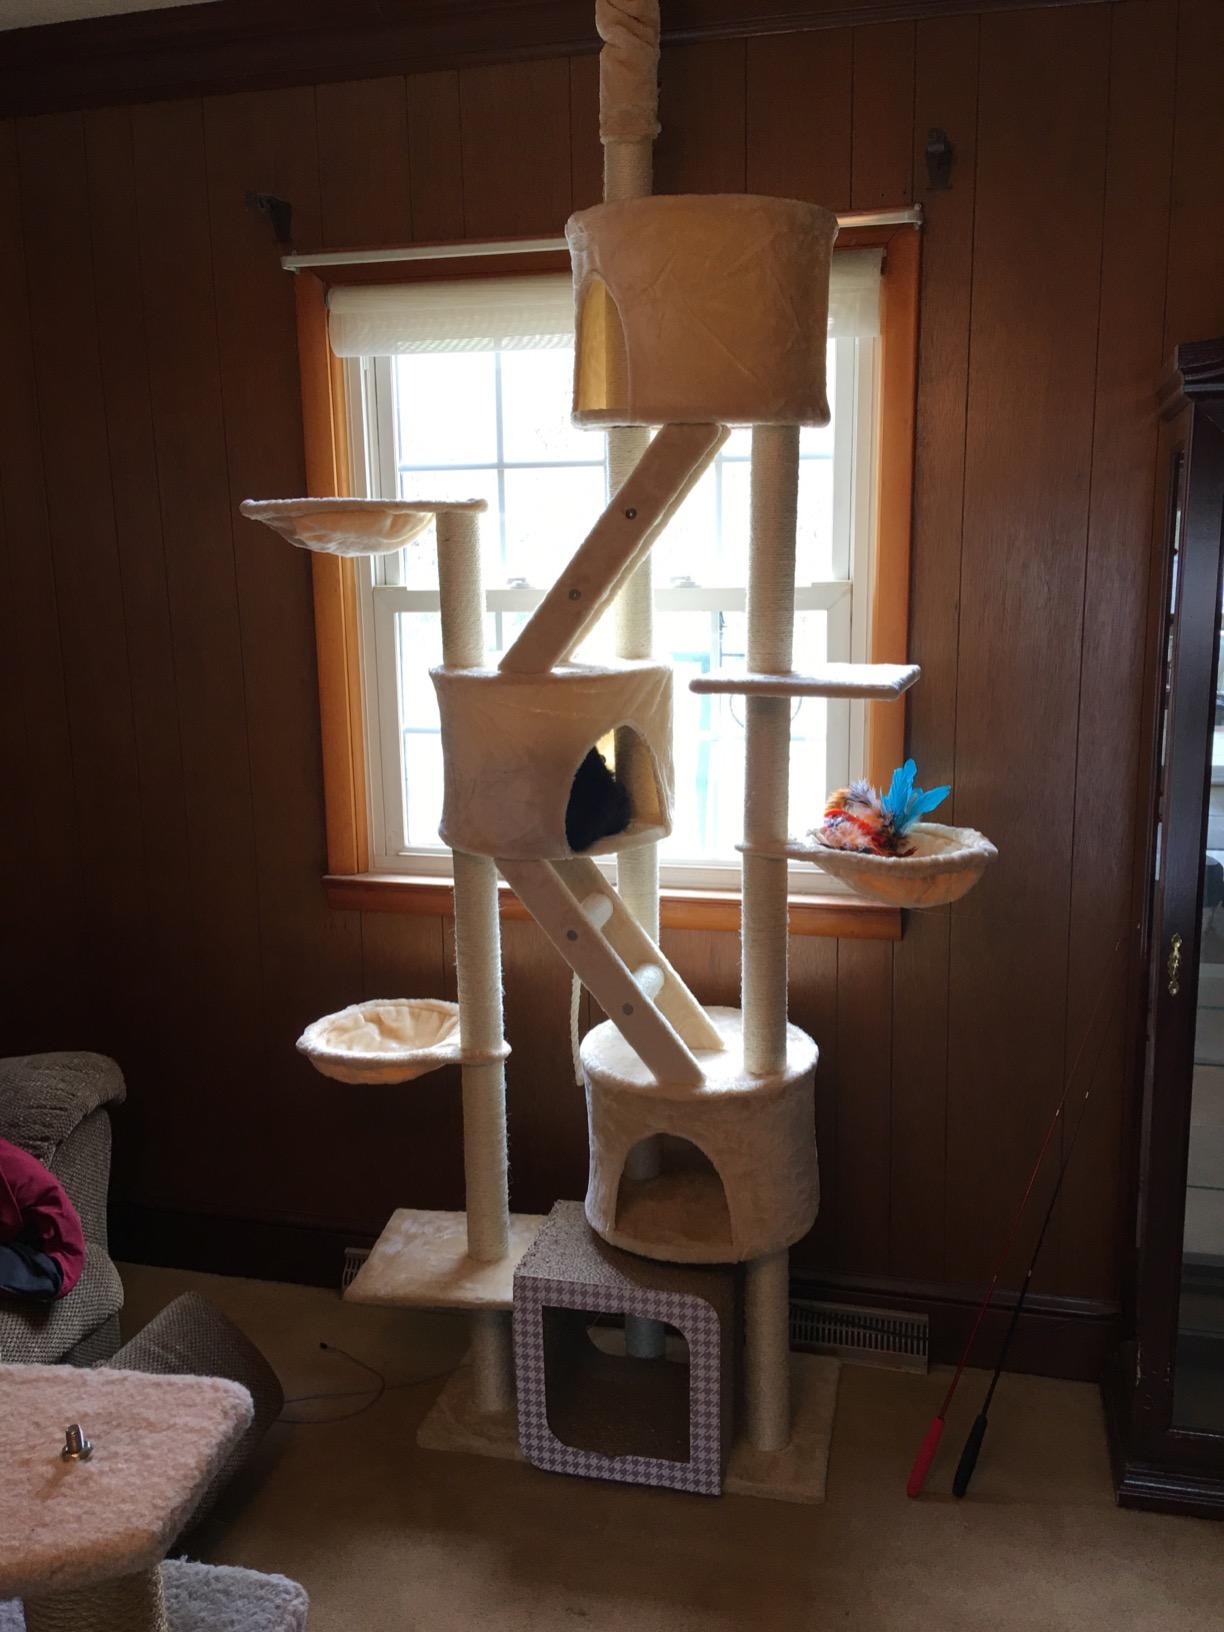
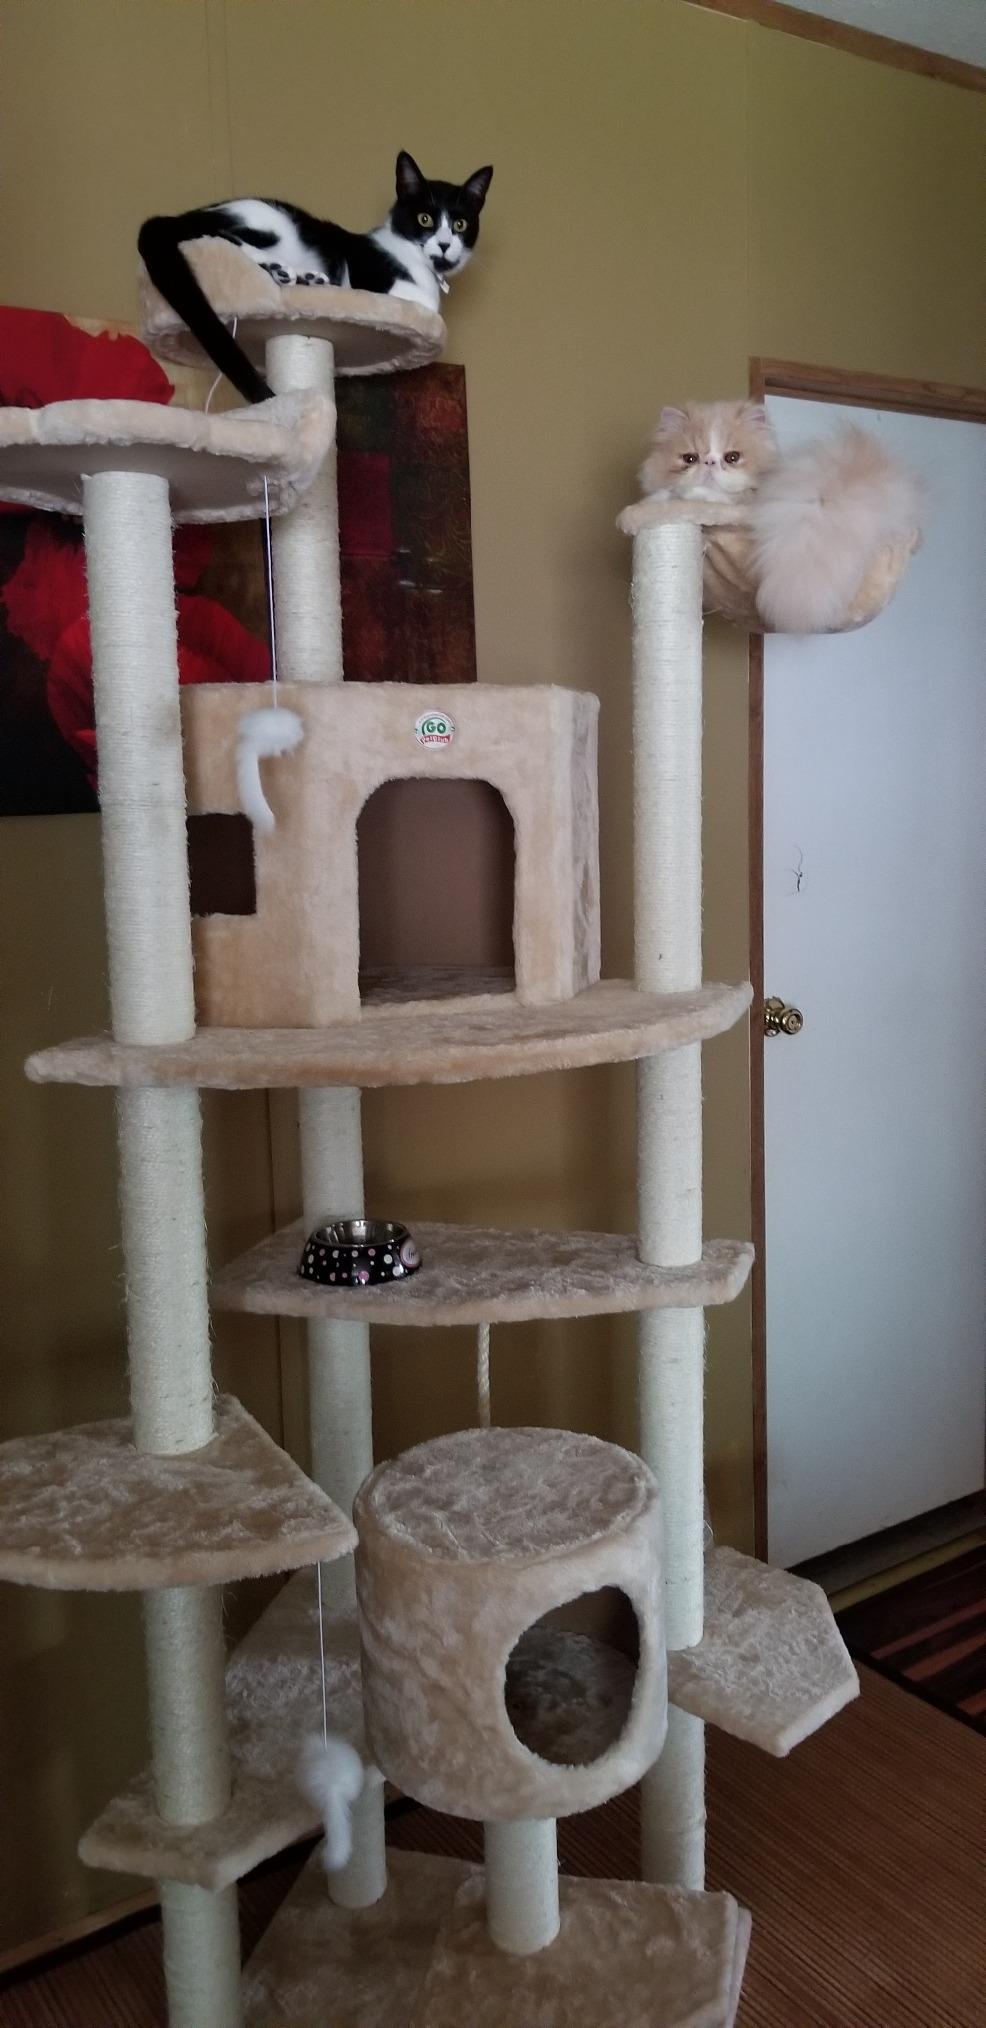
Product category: items_cat tree
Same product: no